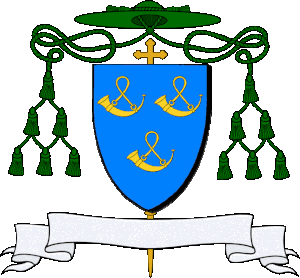
D'azur à trois huchets d'or